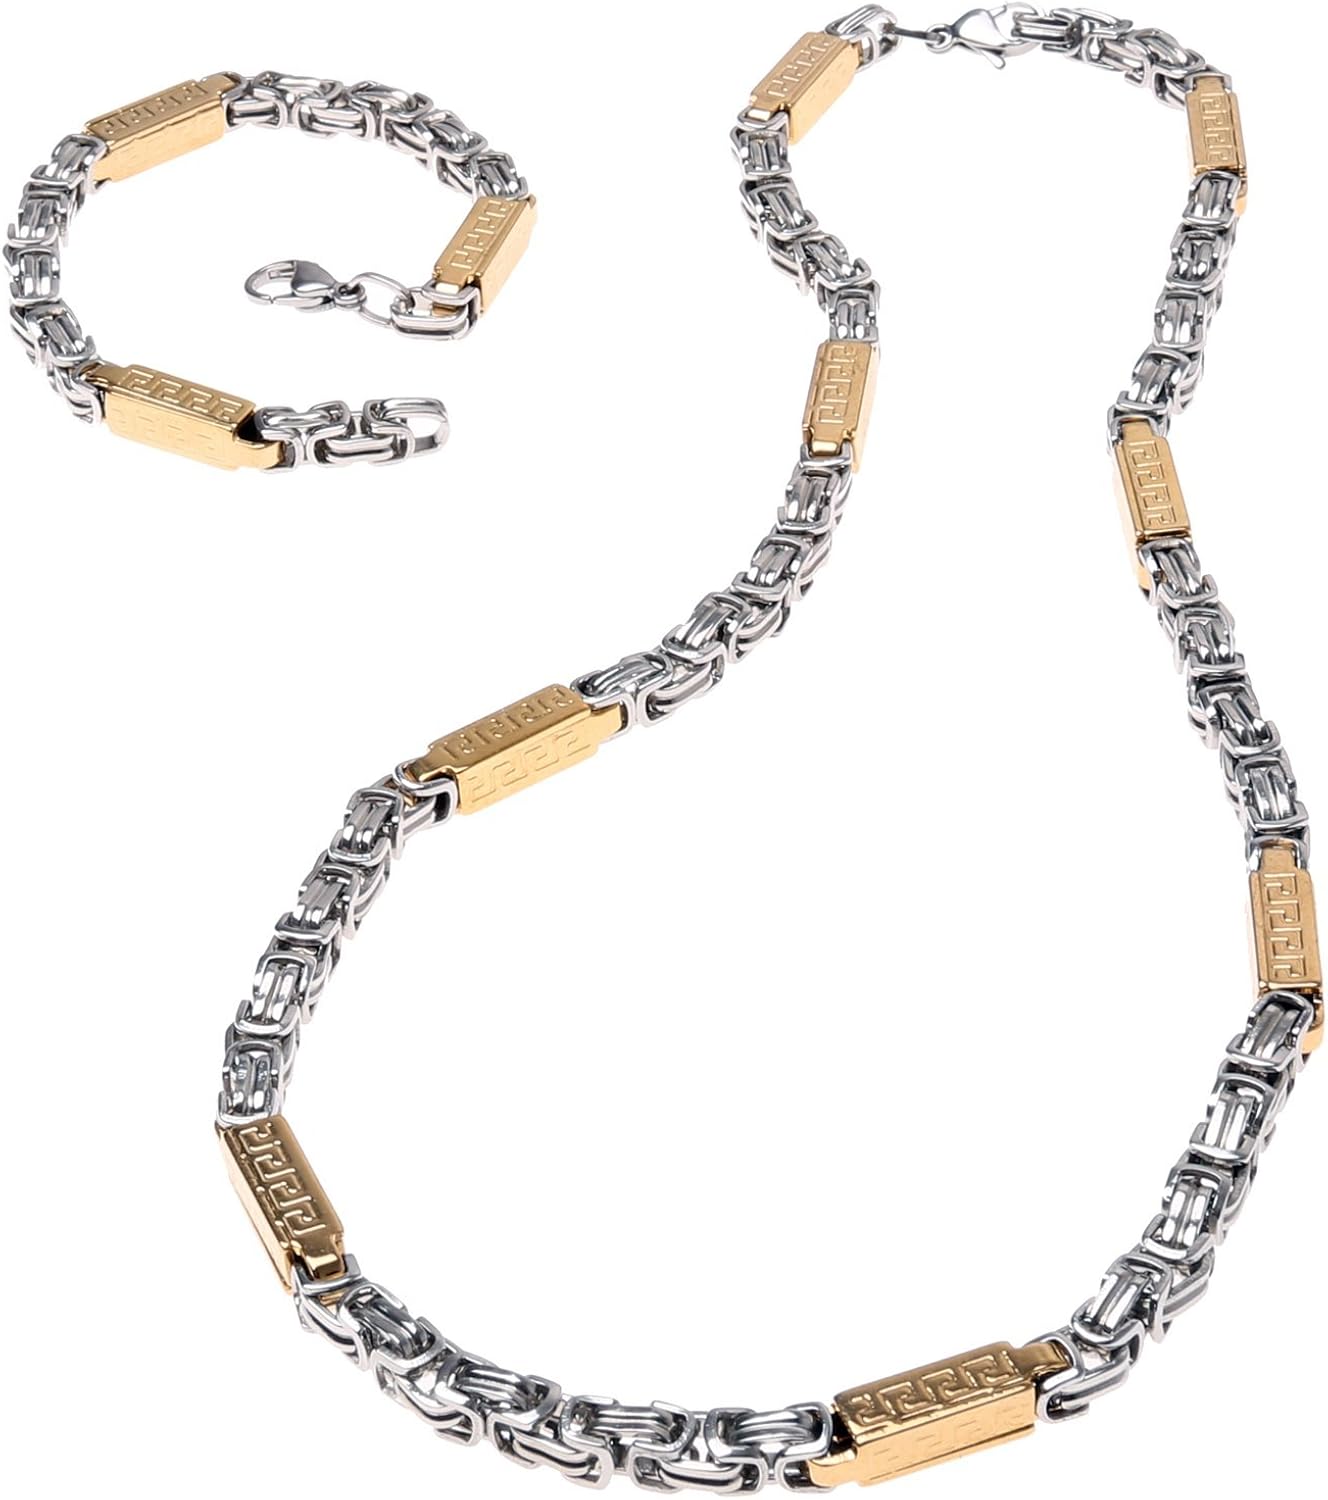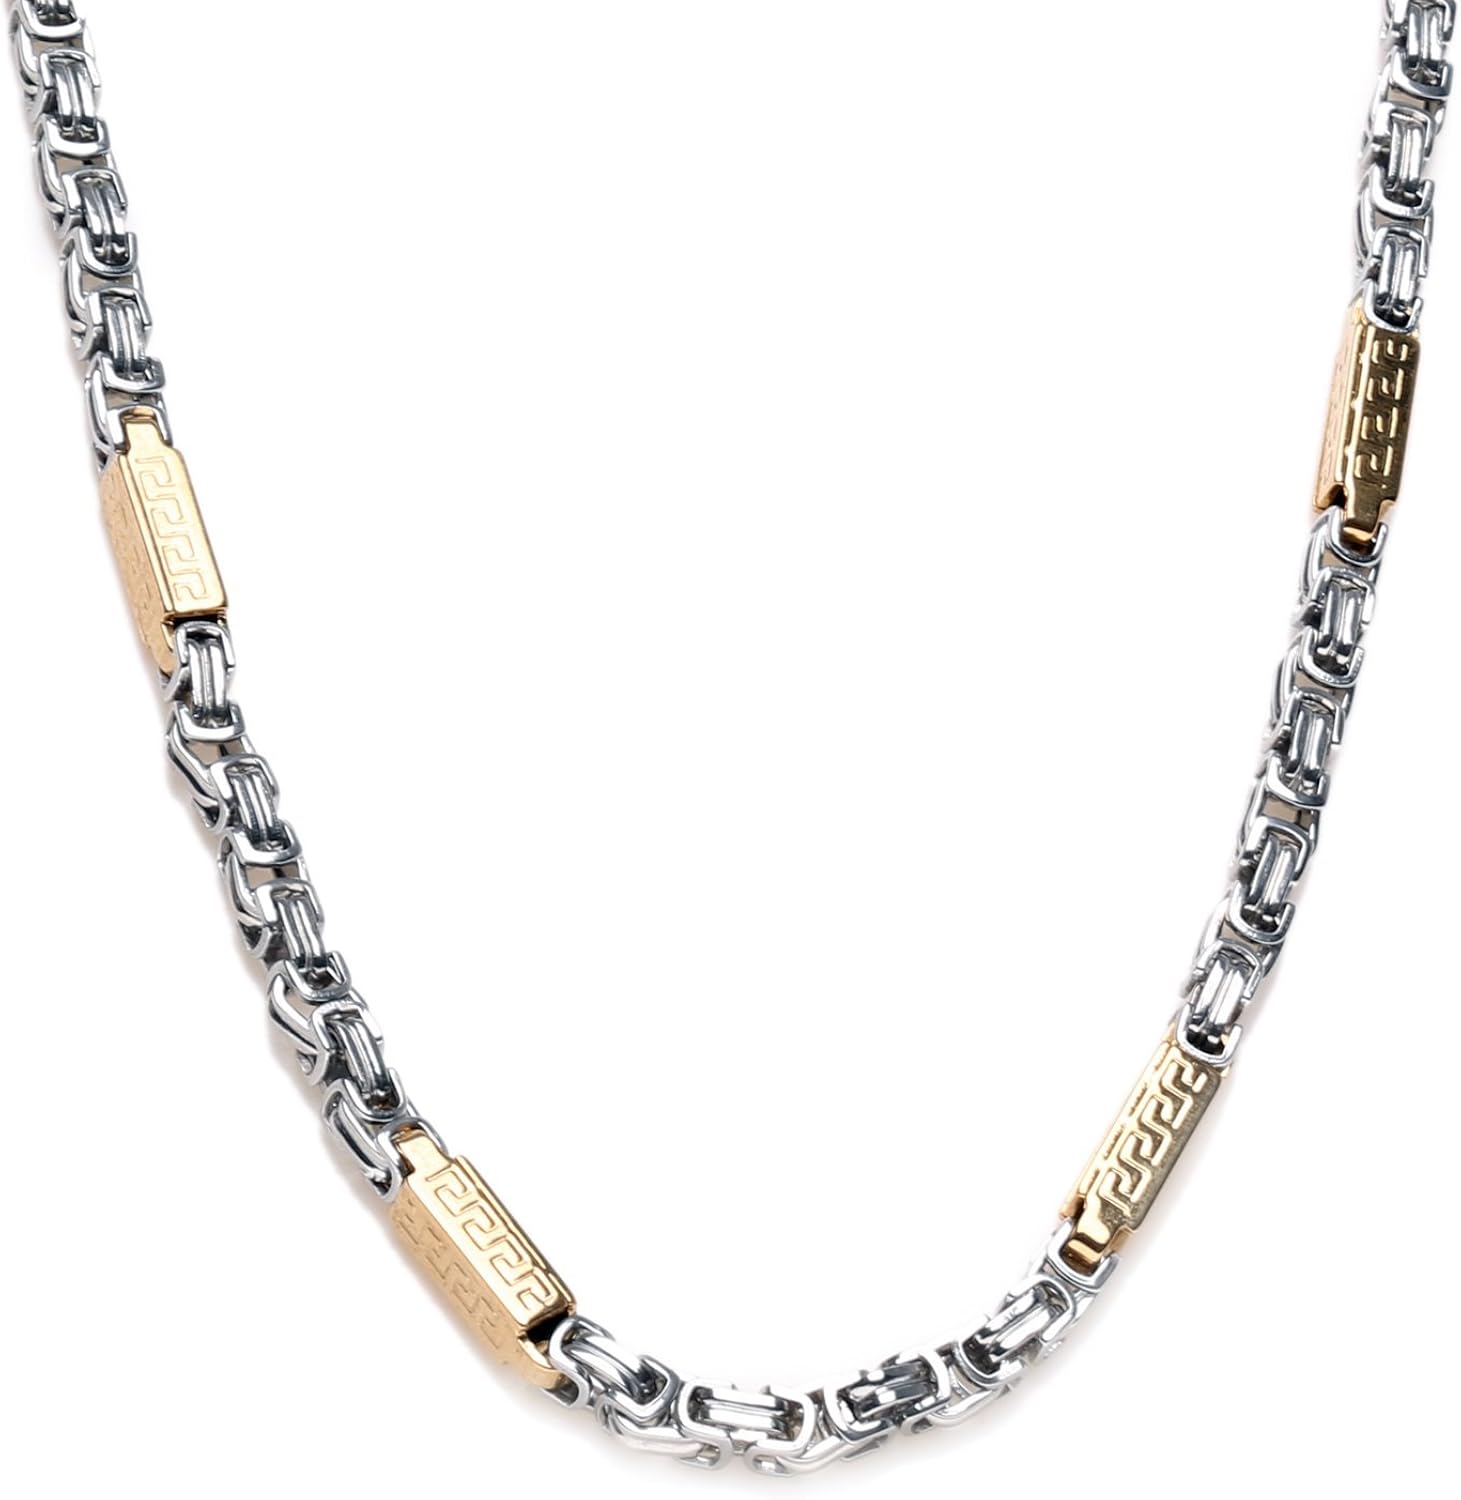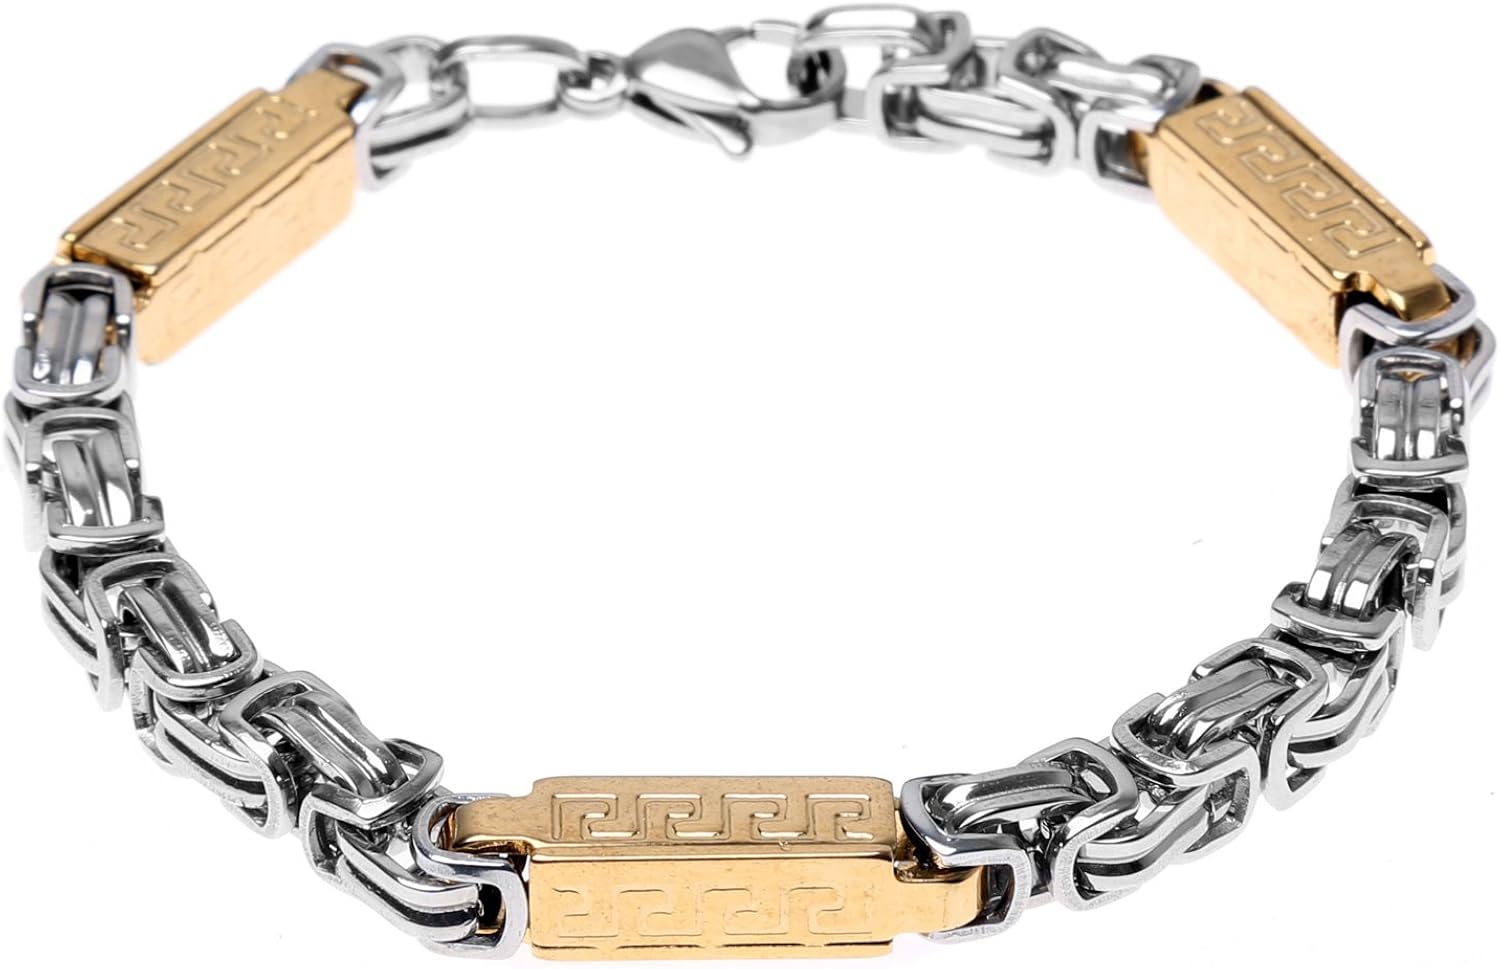
BodyJ4You Men's Stainless Steel Bracelet Necklace Link Byzantine Chain Set Two-tone
Category: AMAZON FASHION
Men's Stainless Steel Bracelet Necklace Link Byzantine Chain Set Two-tone This beautiful high quality stainless steel set is the perfect gift for that special person in your life. Stainless Steel has grown as a popular metal choice for jewelry.  Although it has a similar appearance to other metals, Stainless Steel is much thicker and will not tarnish.  Providing a more matte finish compared to other metals with a stronger shine, Stainless Steel has grown as a popular metal choice among men’s jewelry.  Stainless Steel jewelry is very easy to care for with its tough material which is able to endure a lot of wear and tear.  Stainless Steel is able to withstand moisture without tarnish or corrosion.  We strive to bring you the highest quality jewelry at unbeatable prices. This is why we are sure you will be more than satisfied with our services. Here at BodyJ4You we offer a specialized customer service team that is available seven days a week to answer any product questions before, during or after the purchase.  If you’re not satisfied for any reason, you may return your unused item within 90 days of purchase.
Features: GREAT OPTION: BodyJ4You 2 Piece High Polished Stainless Steel Bracelet and Necklace Gift Set; Attractive, Elegant, Affordable and Suitable for All Occasions. | TWO-TONE COLOR COMBO: Goldtone and Silvertone; Stand out From the Crowd with This Gleaming Goldtone and Silvertone Set Necklace: Width: 8mm Length: 22"(59cm),Bracelet: Width: 8mm Length: 7.5"(19.5cm) Long with Lobster-Claw Clasp. | Byzantine Cable Link Jewelry Set Made From Stainless Steel is Easy to Clean, Strong, Provides Lasting Color Retention and is Resistant to Tarnishing | Superior Quality Coupled with Elegant Gift Packaging Makes this Men’s Steel Bracelet a Perfect Gift. Great for Birthdays, Holidays and All Special Occasions A like. Guaranteed to Attract Attention | All BodyJ4You Items Are New And Unused. Guaranteed Satisfaction As We Offer 90 Day Money Back Guarantee.